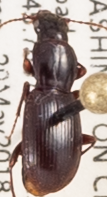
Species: Pterostichus pumilus
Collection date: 2018-05-29
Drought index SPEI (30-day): -2.09
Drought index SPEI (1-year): -0.256
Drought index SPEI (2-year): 0.71